Seychellois cuisine

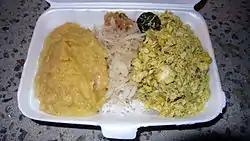
Shark chutney (right), with lentils and shredded green papaya on rice at a market on Mahé, Seychelles

Staple foods include fish, seafood and shellfish dishes, often accompanied with rice. Fish dishes are cooked in several ways, such as steamed, grilled, wrapped in banana leaves, baked, salted and smoked. Curry dishes with rice are also a significant aspect of the country's cuisine.